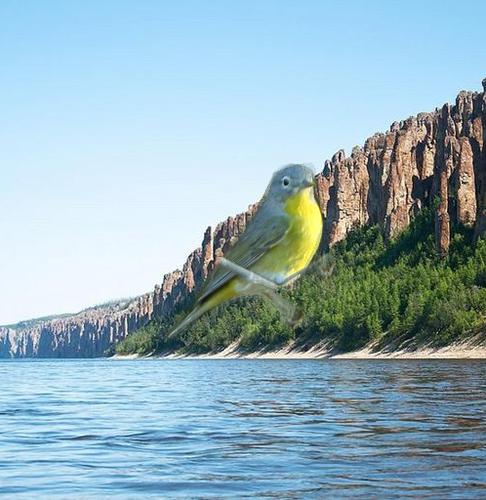
Bird species: Nashville_Warbler
Bird type: landbird
Background: water